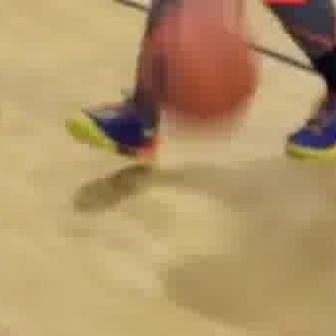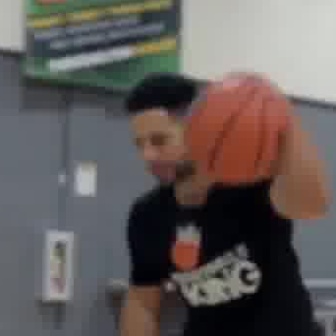
  Please identify the target specified by the bounding box [138,6,256,124] in the first image and locate it in the second image. Return the coordinates in [x_min,y_min,x_max,y_max] format.
Answer: [179,68,296,185]